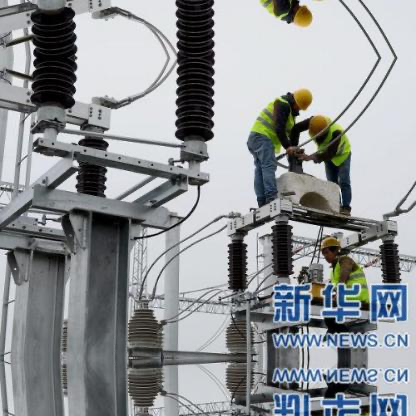
Objects in the image:
label: helmet
label: helmet
label: helmet
label: helmet